Swift parrot

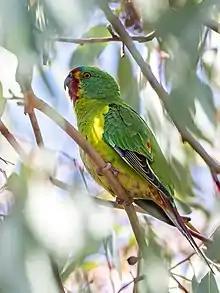
migrant in Canberra, ACT

The swift parrot (Lathamus discolor), also known by the palawa kani name swift waylitja, is a species of broad-tailed parrot, found only in southeastern Australia. The species breeds in Tasmania during the summer and migrates north to southeastern mainland Australia from Griffith-Warialda in New South Wales and west to Adelaide in the winter. It is a nomadic migrant, and it settles in an area only when there is food available. The Swift Parrot was voted 2023 Bird of the Year in "The Guardian Australia" and BirdLife Australia's biennial poll.